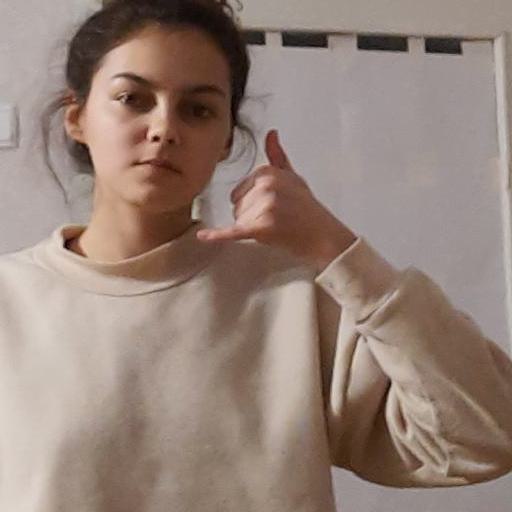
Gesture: call